Susana Zabaleta

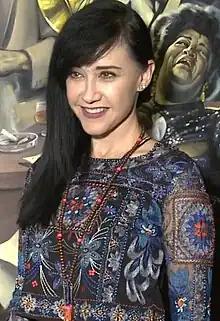
Zabaleta in 2018

Born in Monclova, Coahuila, she moved to Mexico City in 1985. In 1986 she performed in the Sala Ollín Yoliztli and interpreted opera performances, such as "La Traviata", "Dido and Aeneas" and "Eneas". She also performed with the group Quien es quien.